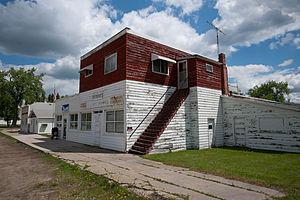
La ville de McHenry est située dans le comté de Foster, dans l’État du Dakota du Nord, aux États-Unis. Lors du recensement de 2010, sa population s’élevait à 56 habitants.